Harriet Nevins

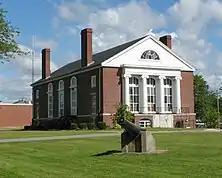
Blackburn Hall in Walpole, Massachusetts, was built by Harriet Nevins as a memorial to her parents.

In her 1929 will, Mrs. Nevins donated $50,000 for the erection of a public building in Walpole, Massachusetts, as a memorial to her parents, as her father had once lived and done business in Walpole. Blackburn Memorial Building (more commonly known as "Blackburn Hall") was designed by the architectural firm of Putnam & Cox Company of Boston, built by the F.J. Tetreault Company of Walpole, and dedicated in 1932. The red brick building, which features a neo-classical façade with whitewashed columns, is still owned by the Town of Walpole and is used for a variety of activities throughout the year including children's theater productions.